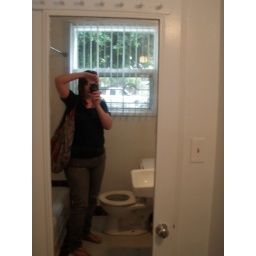
towel pegs and mirror in bathroom